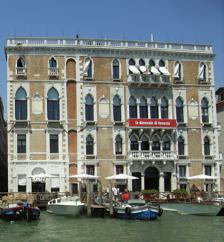
Building: Ca' Giustinian
Country: Italy
Year built: 1471
Palace in Venice, Italy Ca' Giustinian This article is about the San Marco palace. For the Dorsoduro palaces of Ca' Giustinian dei Vescovi and dalle Zogie, see Palazzo Giustinian . The Ca' Giustinian , sometimes called the Palazzo Giustinian , is a palace on the Grand Canal in the San Marco sestiere of Venice , Italy. It is today the seat of the Venice Biennale . Built in 1471, it was among the last Gothic palazzi built in Venice. It was partially modernized in the 17th century. Design The current building is the fusion of two earlier buildings, the larger Giustinian to the east and the smaller Badoer-Tiepolo to the west. Location Ca' Giustinian fronts on the Grand Canal on the south. To its left, separated by the Calle Tredici Martiri, is the Bauer Hotel , and to its right, separated by the Calle Ridotto, is the Hotel Monaco and Grand Canal. History Starting in around 1820, the palazzo was the Hotel Europa , also called the Hotel d'Europa and the Albergo d'Europa . Many famous visitors stayed here, including Chateaubriand , Rodolphe Töpffer , Théophile Gautier , George Eliot , and Richard Wagner . The modern Westin Europa shares the name, but not the location. Ca' Giustinian is now the seat of the Venice Biennale . External links Official site Notes ^ Richard J. Goy, Venice: An Architectural Guide , 2010, ISBN 9780300148824 , p. 238, 408 ^ a b "Ca' Giustinian", La Biennale di Venezia , [1] ^ Marcello Brusegan, I palazzi di Venezia , 2005, ISBN 8854103624 , p. 183 ^ Augustus J.C. Hare , Venice , 3rd edition, 1891, p. 105 45°25′56″N 12°20′12″E / 45.43226°N 12.33654°E / 45.43226; 12.33654 This article about a palace in Italy is a stub . You can help Wikipedia by expanding it . v t e